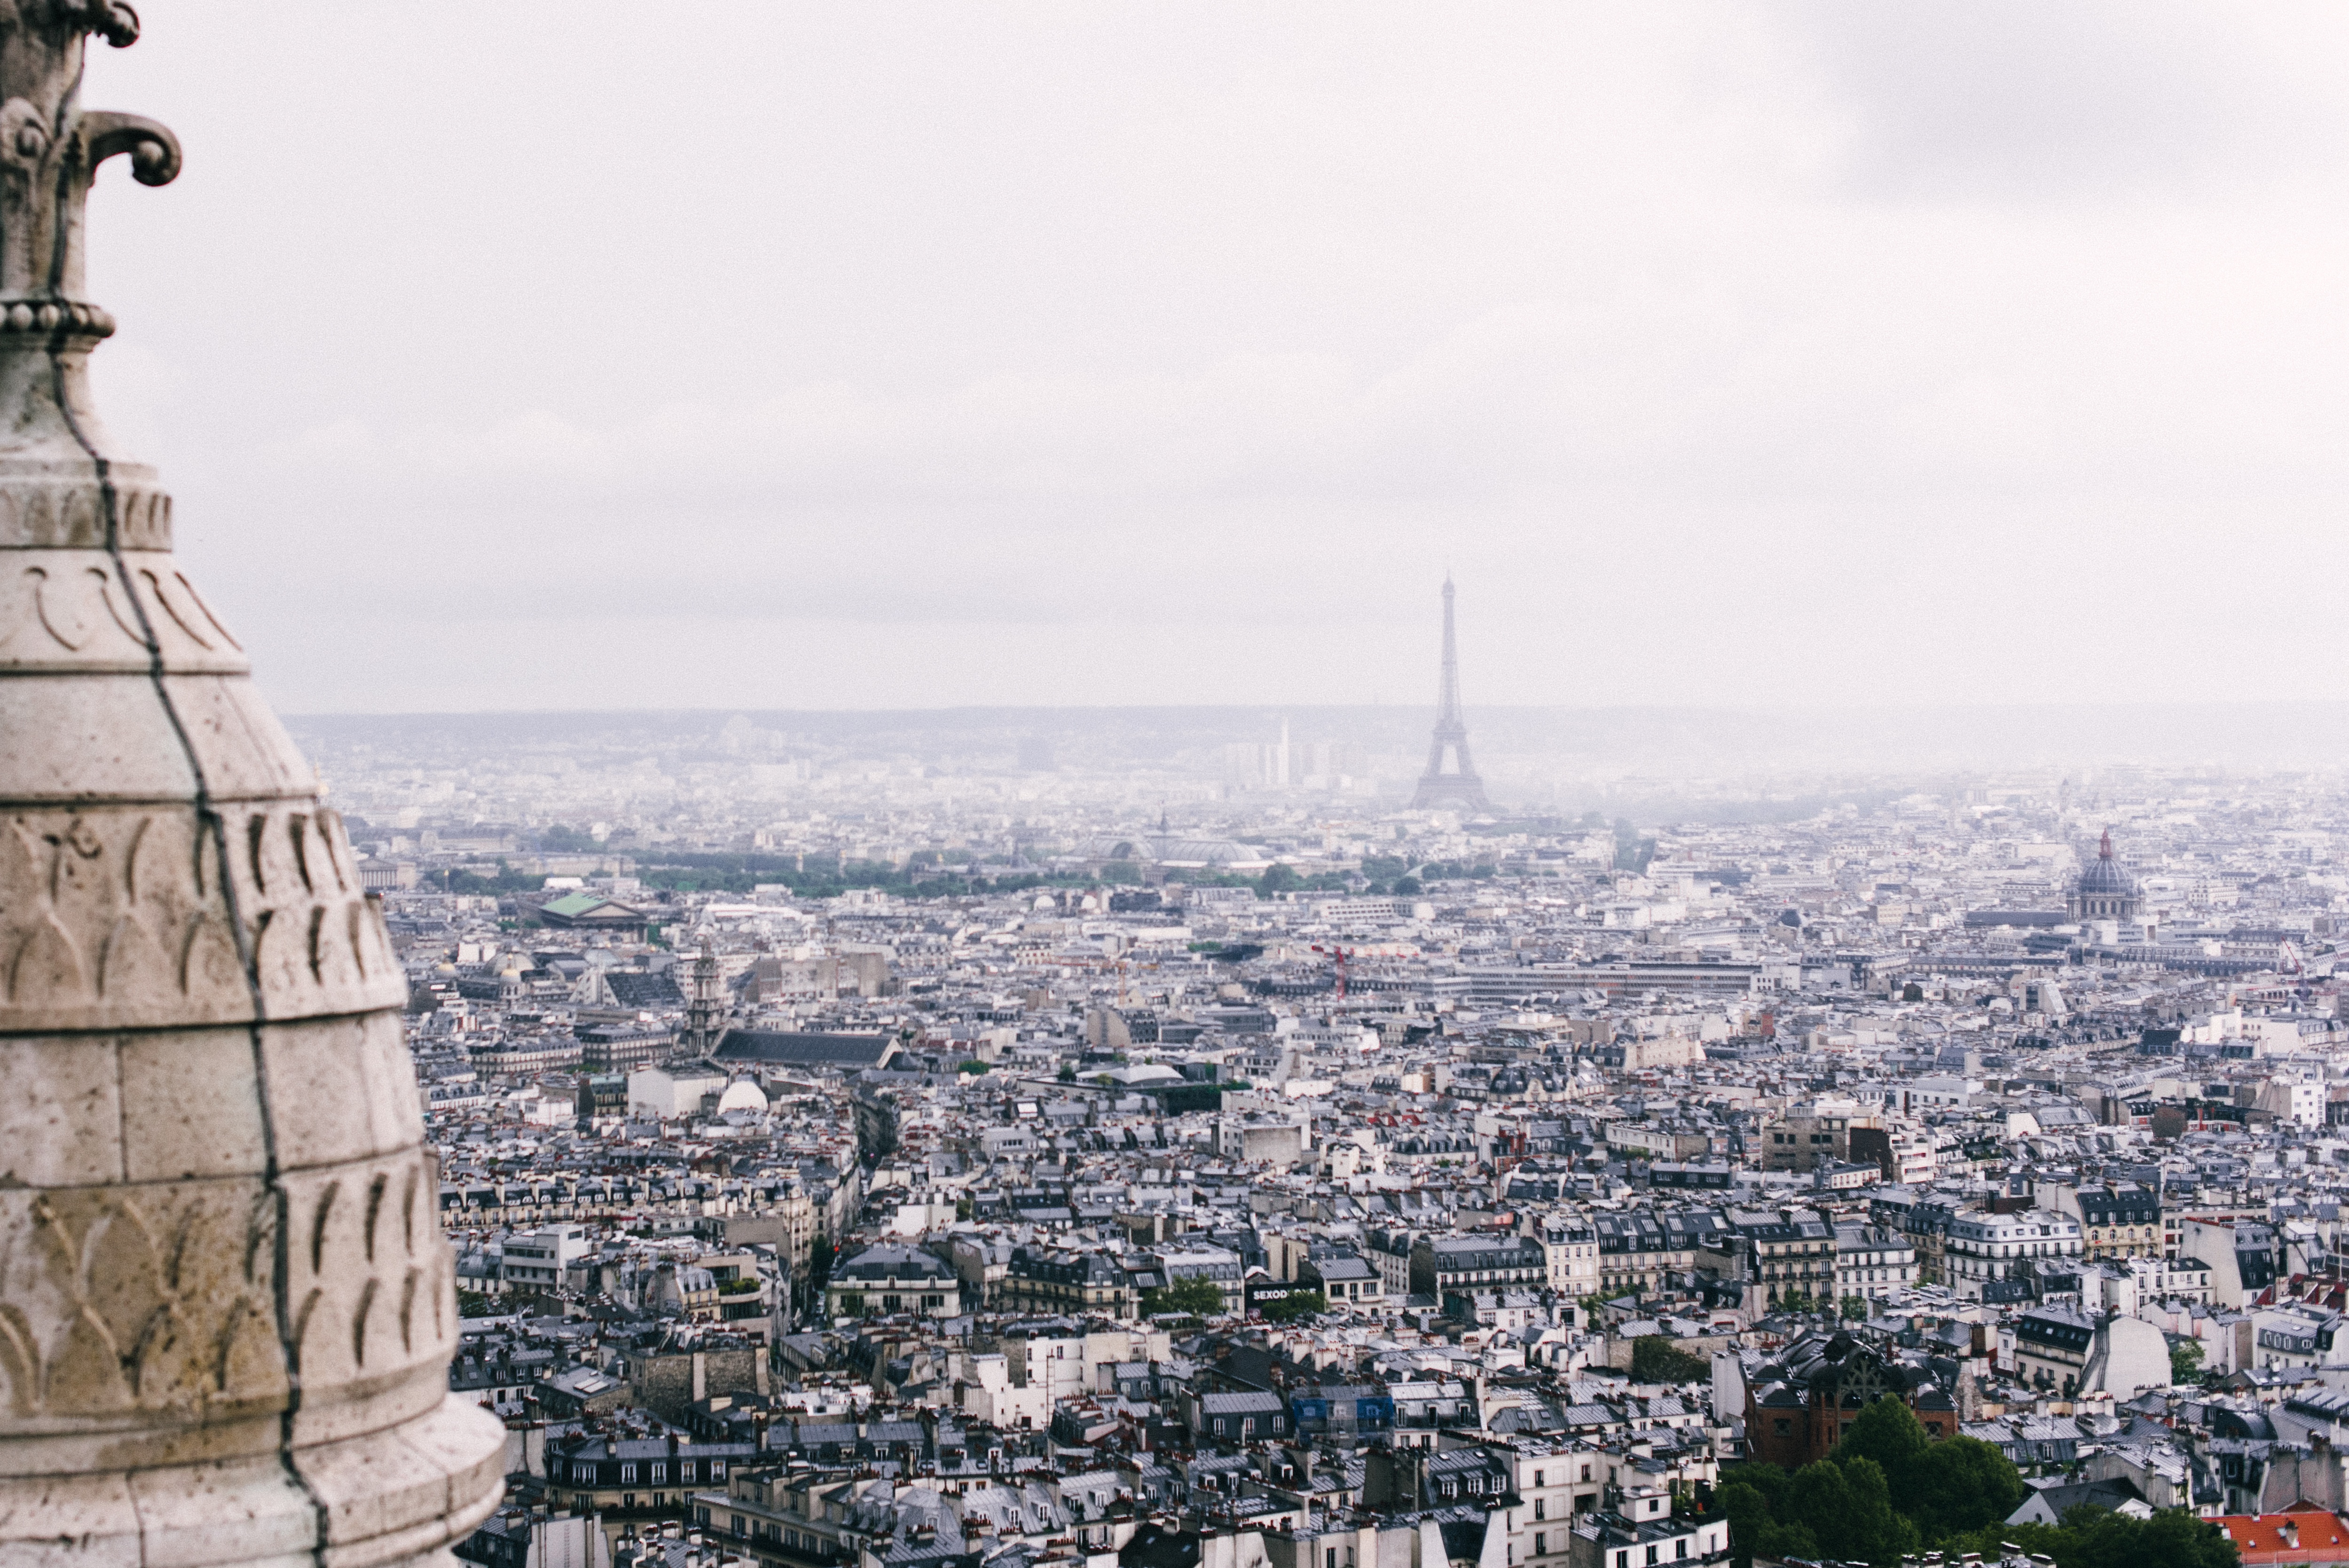
skyline, photography, city, skyscraper, cityscape, tower, landmark, aerial photography, urban area, human settlement, atmosphere of earth